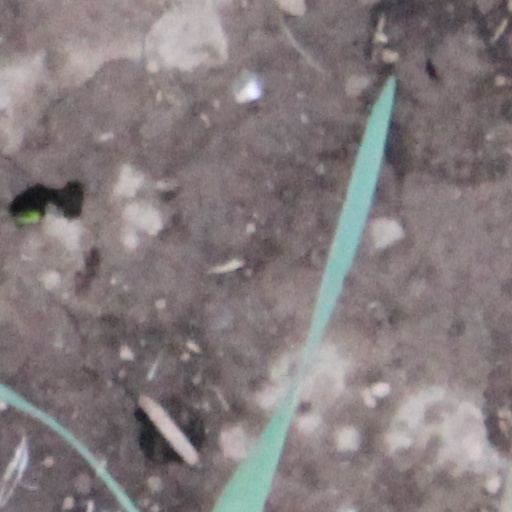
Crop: wheat